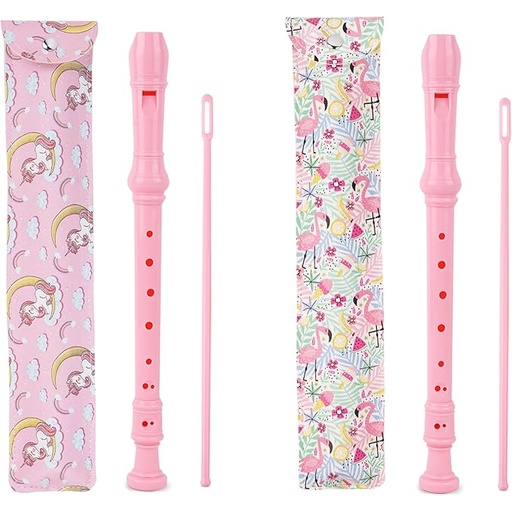
Recorder Instrument for Beginner Kids Adults,8-Hole Soprano Descant Recorder Music Flute with with Cleaning Rod & Leather Case For School Student Home Entertainment(4-Pink Unicorn Flamingo)
About This 🎵Safe and Durable Material -- Made of food-grade ABS resin, our recorder is non-toxic, lightweight, and waterproof. It's safe for children to use and can withstand wear and tear. 🎵Beatiful Sound -- The recorder produces a melodious, pure, and warm sound, making it the perfect choice for beginners. Its excellent high/low tune is suitable for both daily practice and onstage performance. Thousands of players have chosen it, and it's band-approved. 🎵Perfect For Beginners -- Our exquisite workmanship and stable quality ensure that every flauta dulce has an exact tone and clear voice, passing at least 3 inspections by a tuner. With bright timbre and simple fingering, even kid music beginners can easily play an 8-hole alto recorder instrument. 🎵Complete Package --The package includes everything you need to get started:recorder, a fingering chart, cleaning kit, leather case.Jasenna' kids flutes fulfill most of music beginner players' needs as an entry-level musical instrument. 🎵Great Gift Idea -- Our recorder is a wonderful gift for beginners, kids, children, and students who are interested in learning to play an instrument. It's a bass music recorder instrument that will provide hours of entertainment and joy. Overview Color : 4-Pink Unicorn Flamingo Brand : Haecsfl Instrument Key : G Finish Type : Painted Included Components : Case
Brand: Haecsfl
Category: Arts & Entertainment > Hobbies & Creative Arts > Musical Instruments > Woodwinds > Recorders > Soprano Recorders